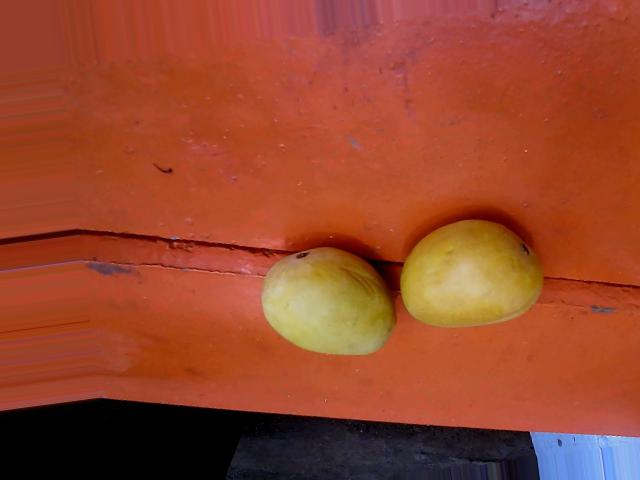
Label: Ripe_Mango